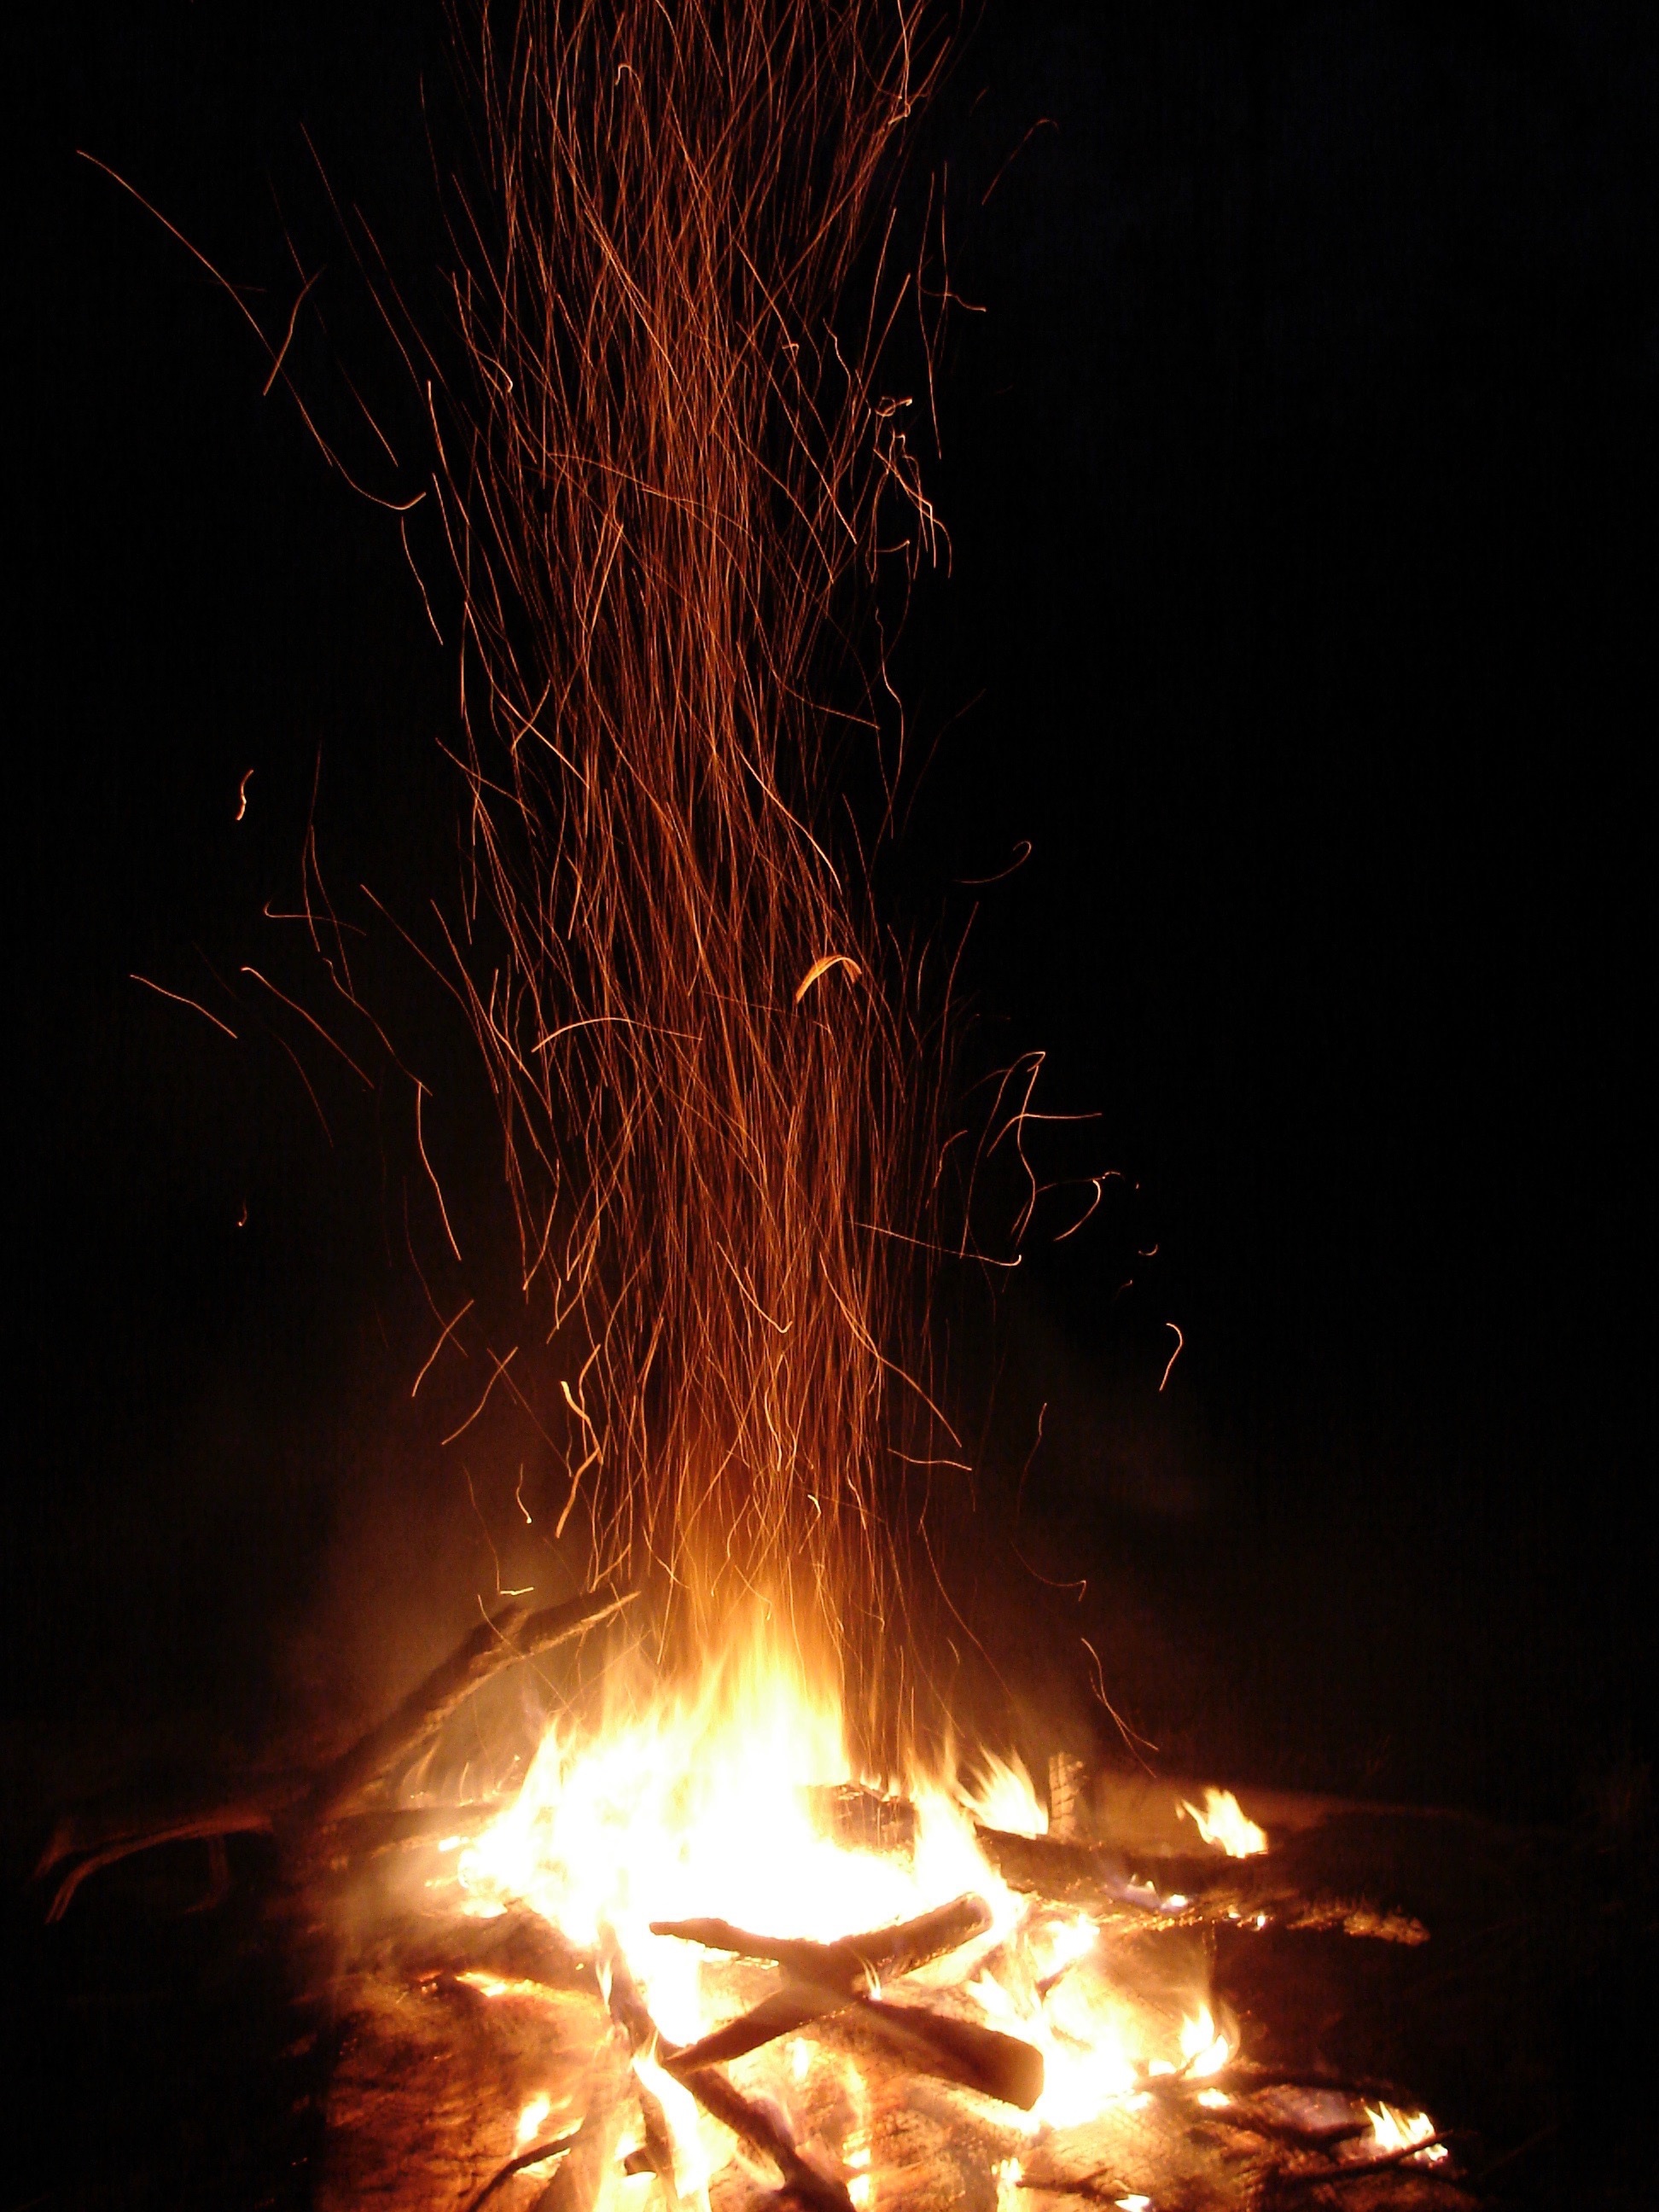
night, fall, smoke, dark, sparkler, orange, color, autumn, flame, fire, darkness, firewood, campfire, bonfire, heat, burnt, woods, burning, bright, hot, sparks, vibrant, flames, coal, ignite, embers, igniting